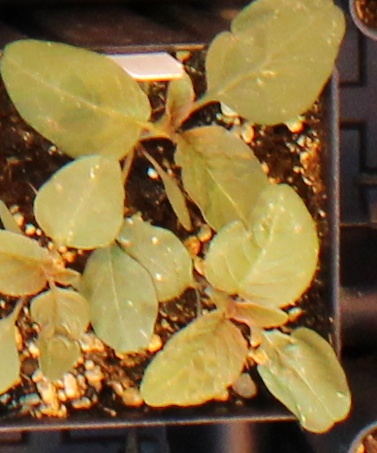
Label: Redroot Pigweed